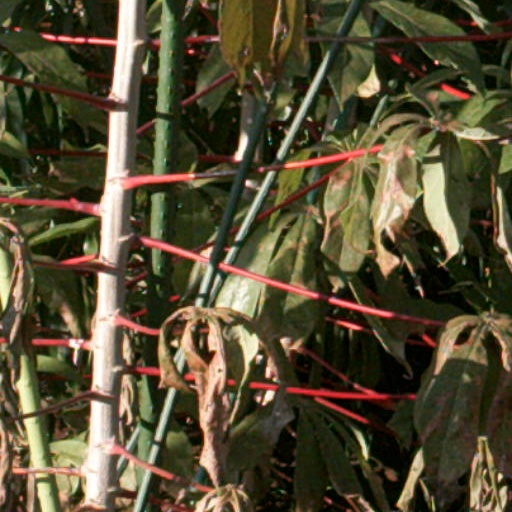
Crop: cassava